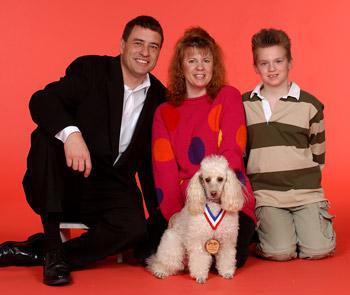
miniature_poodle